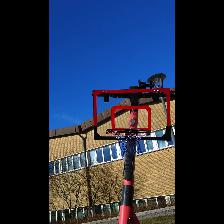
Label: NonHuman